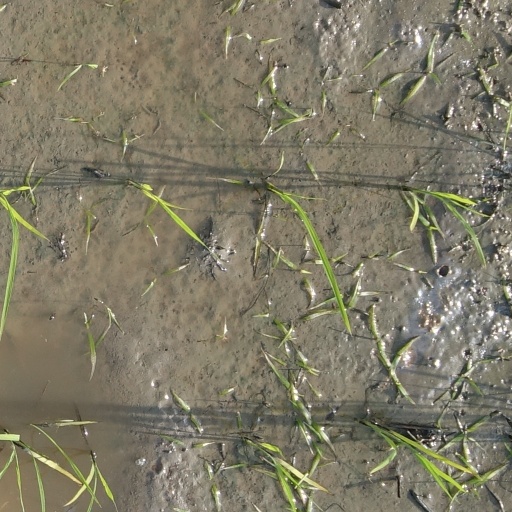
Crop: rice